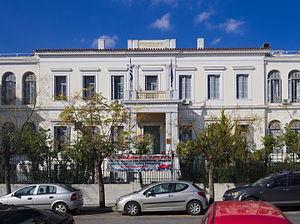
L’hôpital Evangelismós est l'un des plus anciens et plus importants hôpitaux de Grèce. Situé dans le quartier de Kolonáki, à Athènes, l'hôpital est construit à l'initiative de la reine Olga à partir de 1881 et inauguré en 1884.